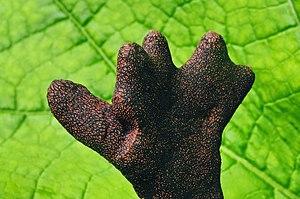
Xylaire polymorphe Italiano: Xylaria polymorpha Polski: Próchnilec maczugowaty"
La Xylaire polymorphe est un champignon ascomycète du genre Xylaria et de la famille des Xylariaceae.
La Fruška gora est un massif montagneux situé en Serbie, au nord de la région de Syrmie, dans la province autonome de Voïvodine.